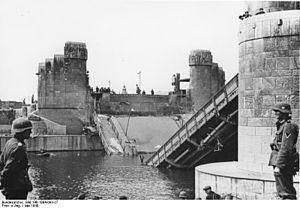
Maastricht est une ville des Pays-Bas, située dans le sud de la province du Limbourg dont elle est le chef-lieu. Anciennement, en français, la ville était appelée Maëstricht ou Maestricht et, en espagnol, Mastrique.